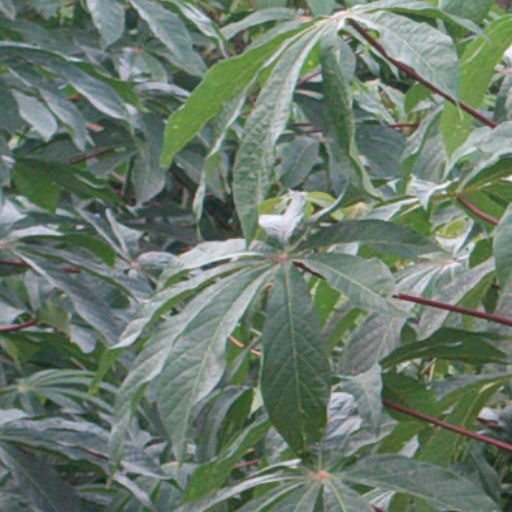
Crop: cassava